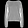
Label: Pullover